Pontius Pilate

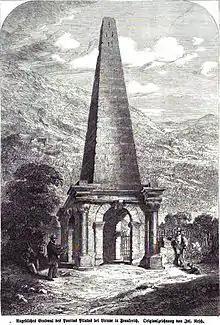
19th-century lithograph of the supposed tomb of Pontius Pilate in Vienne, France. In fact, it is a decorated from a Roman circus.

Attempts to identify the aqueduct that is attributed to Pilate in Josephus date to the 19th century. In the mid-20th century, A. Mazar tentatively identified it as the Arrub aqueduct that brought water from Solomon's Pools to Jerusalem, an identification supported in 2000 by Kenneth Lönnqvist. Lönnqvist notes that the Talmud (Lamentations Rabbah 4.4) records the destruction of an aqueduct from Solomon's Pools by the Sicarii, a group of fanatical religious Zealots, during the First Jewish-Roman War (66–73); he suggests that if the aqueduct had been funded by the temple treasury as recorded in Josephus, this might explain the Sicarii's targeting of this particular aqueduct. However, more recent research, published in 2021, dates the construction of another one of the aqueducts providing water to Solomon's Pools, namely the Biar Aqueduct (also known as Wadi el-Biyar Aqueduct), to the mid-first century AD, probably during the time of Pilate.